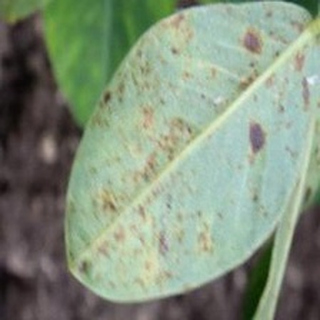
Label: groundnut_rust